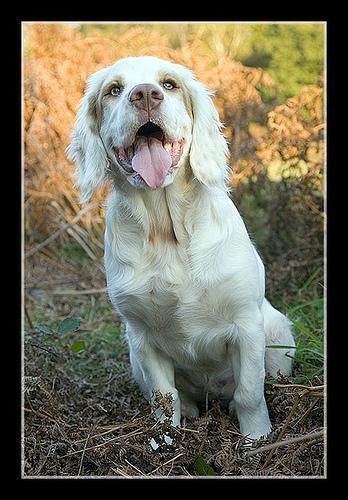
clumber